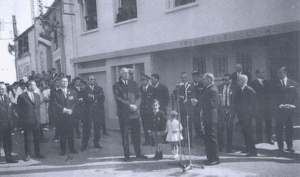
de gaulle 3
Marcel Bousseau, né le 6 août 1916 à Mortagne et mort à Luçon le 8 juin 1982, est un pharmacien et homme politique français, député de la Vendée de 1962 à 1973.